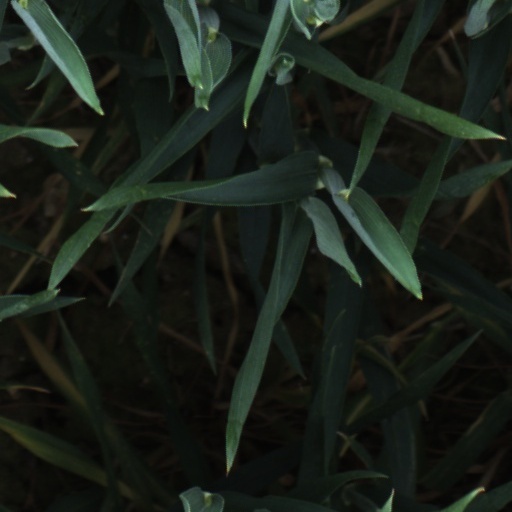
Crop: wheat